Montana State Hospital

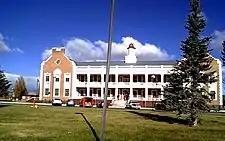
Montana State Hospital, historic hospital building

Montana State Hospital is located in Warm Springs, Montana, just off of I-90 near Anaconda, Montana, United States.